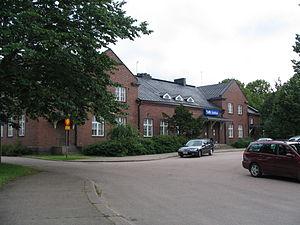
La gare de Kotka en finnois : Kotkan rautatieasema est une gare ferroviaire finlandaise située à Kotka.